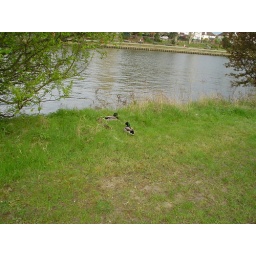
Some ducks nestle in the grass